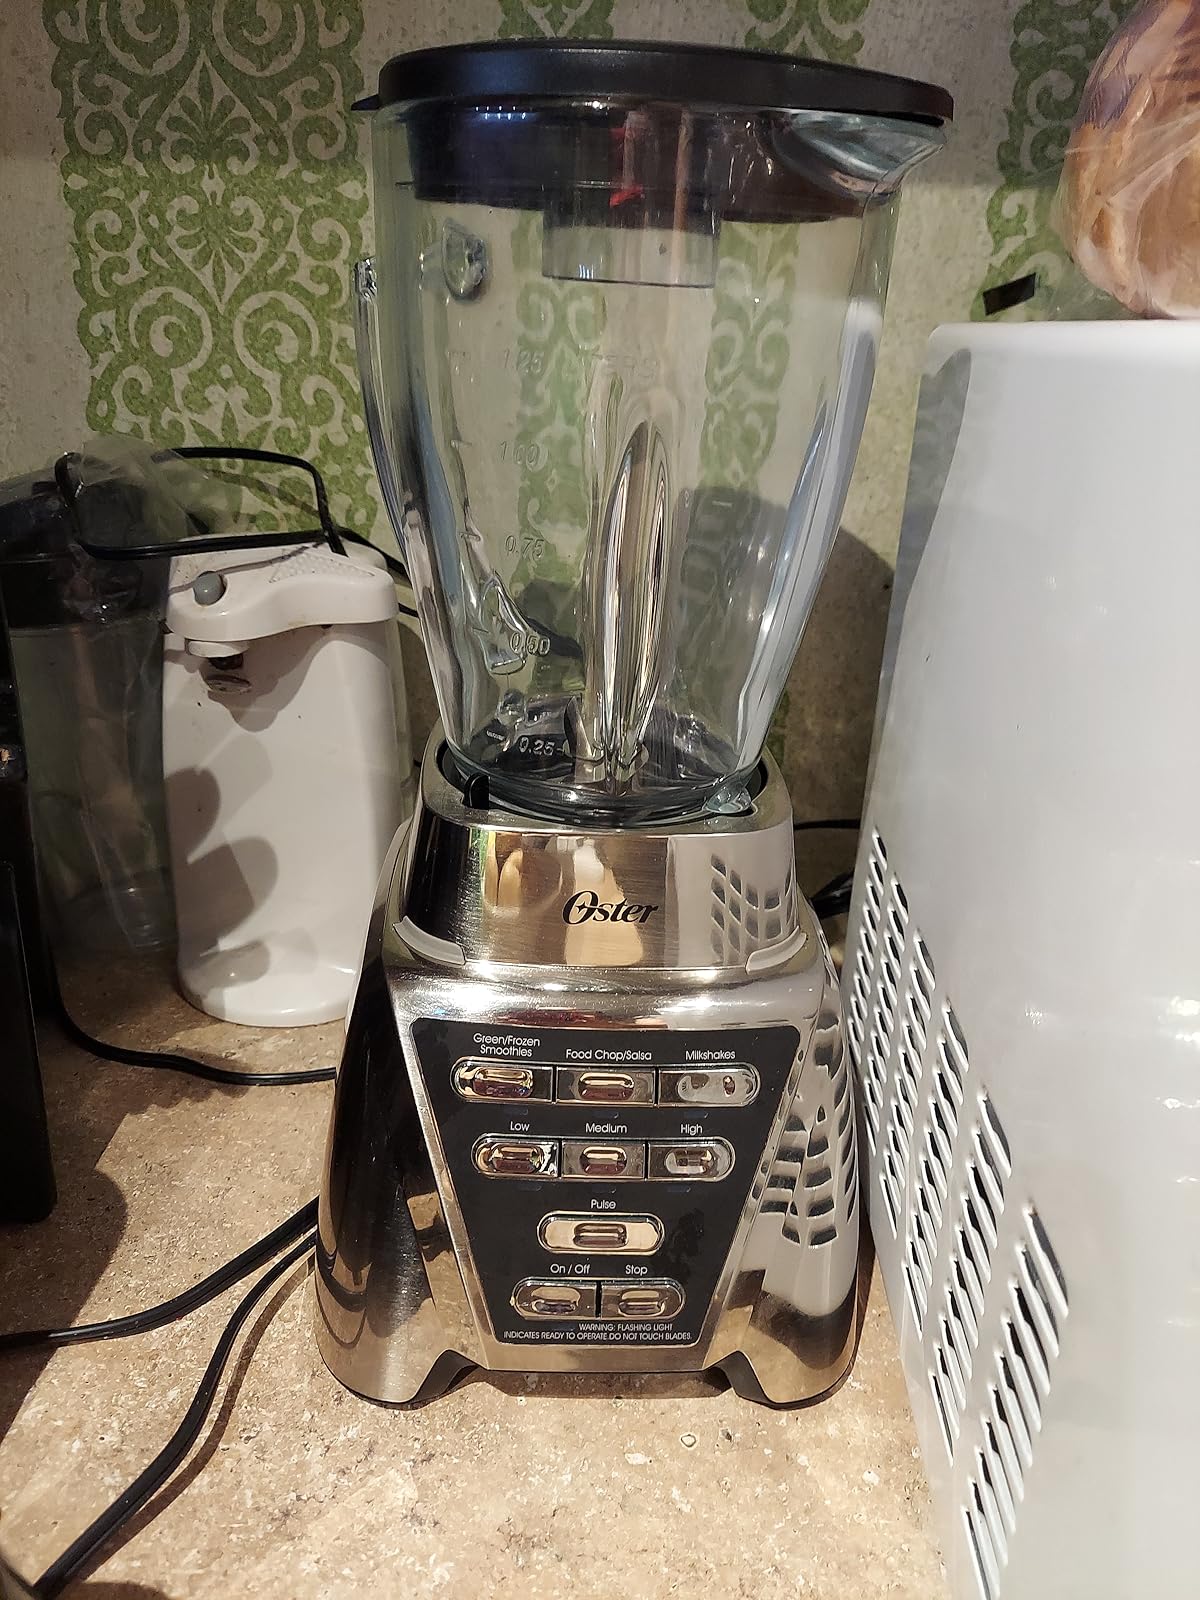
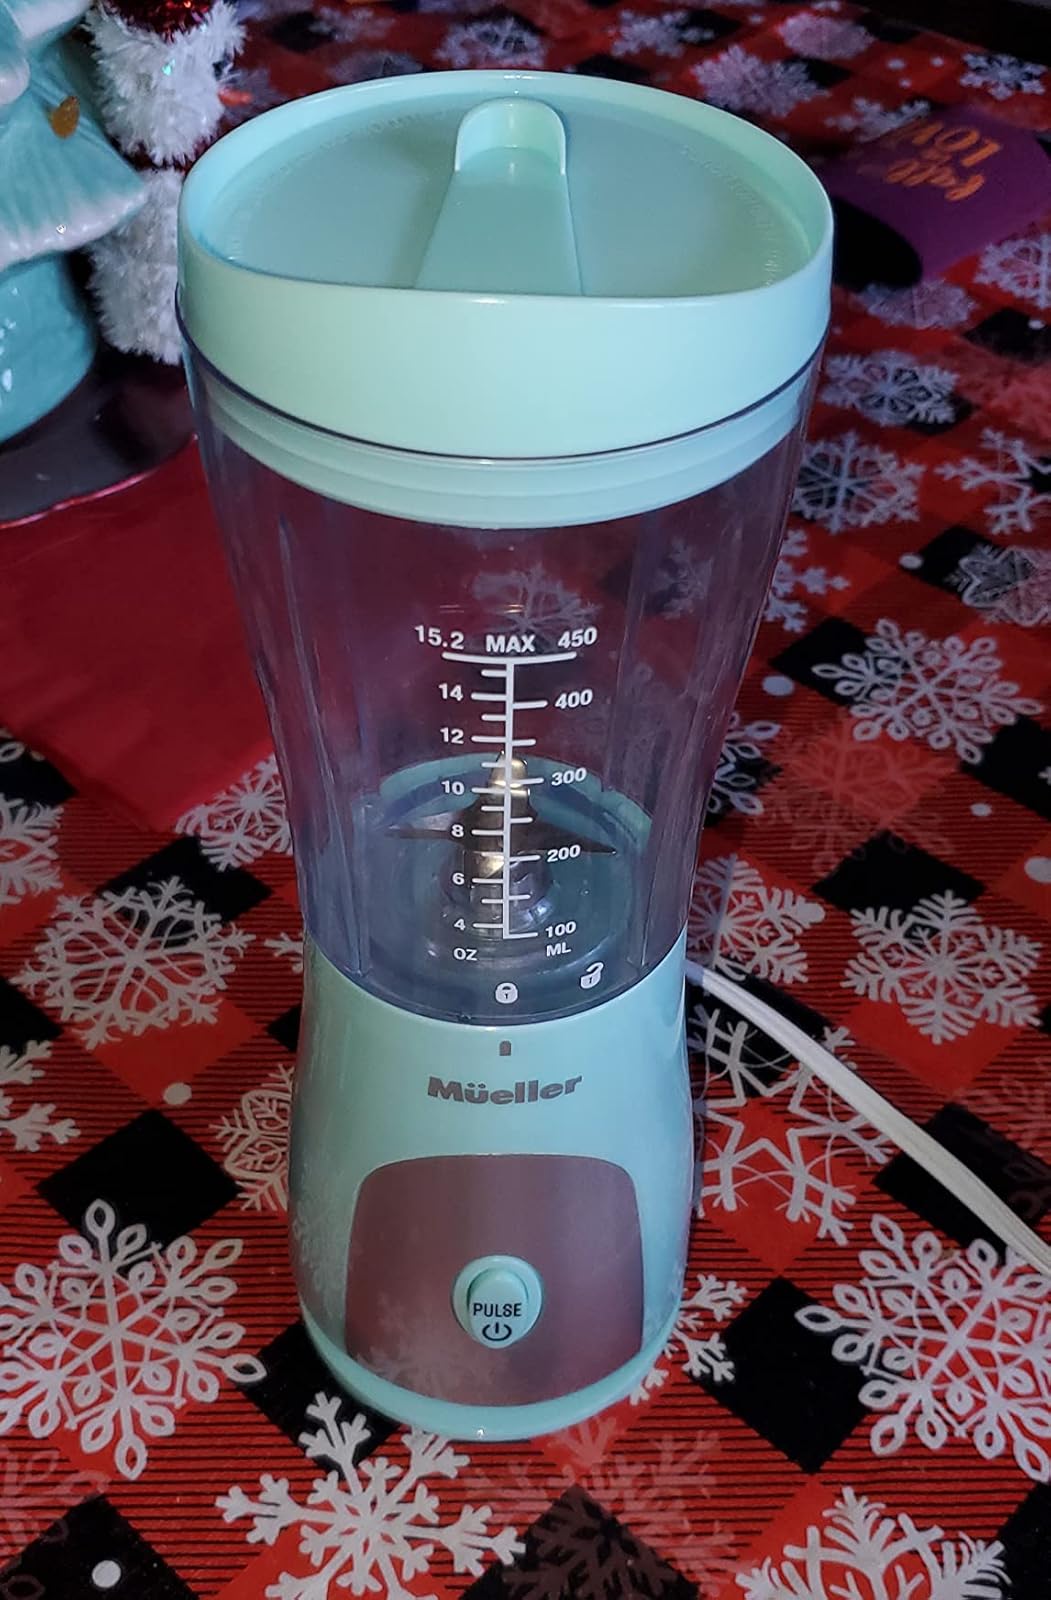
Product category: items_blender
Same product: no